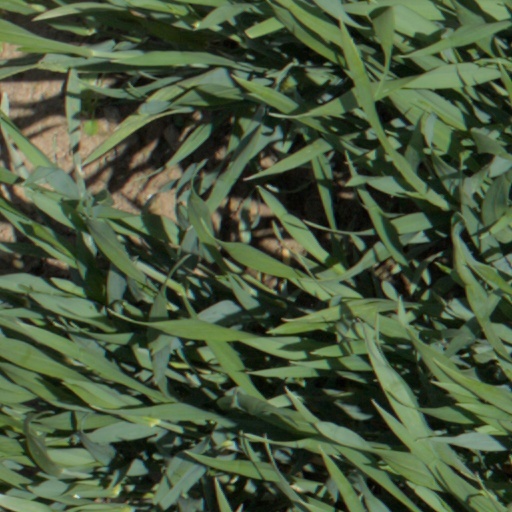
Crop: wheat